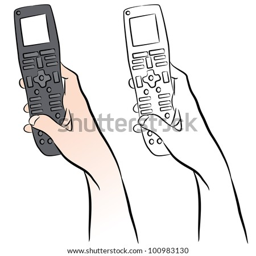
an image of a hand holding an universal remote control .